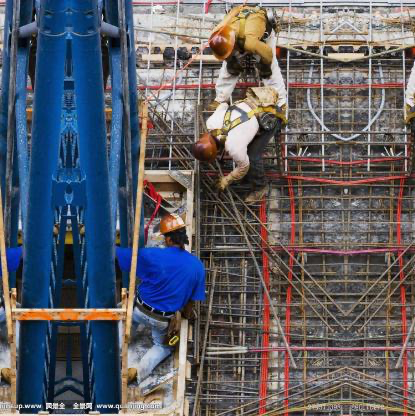
Objects in the image:
label: helmet
label: helmet
label: helmet